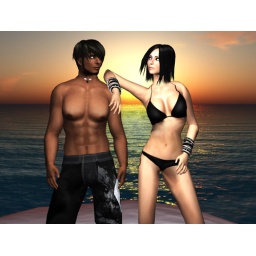
Two lost souls swimming in a fish bowl......